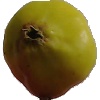
Label: Apple Red Yellow 2